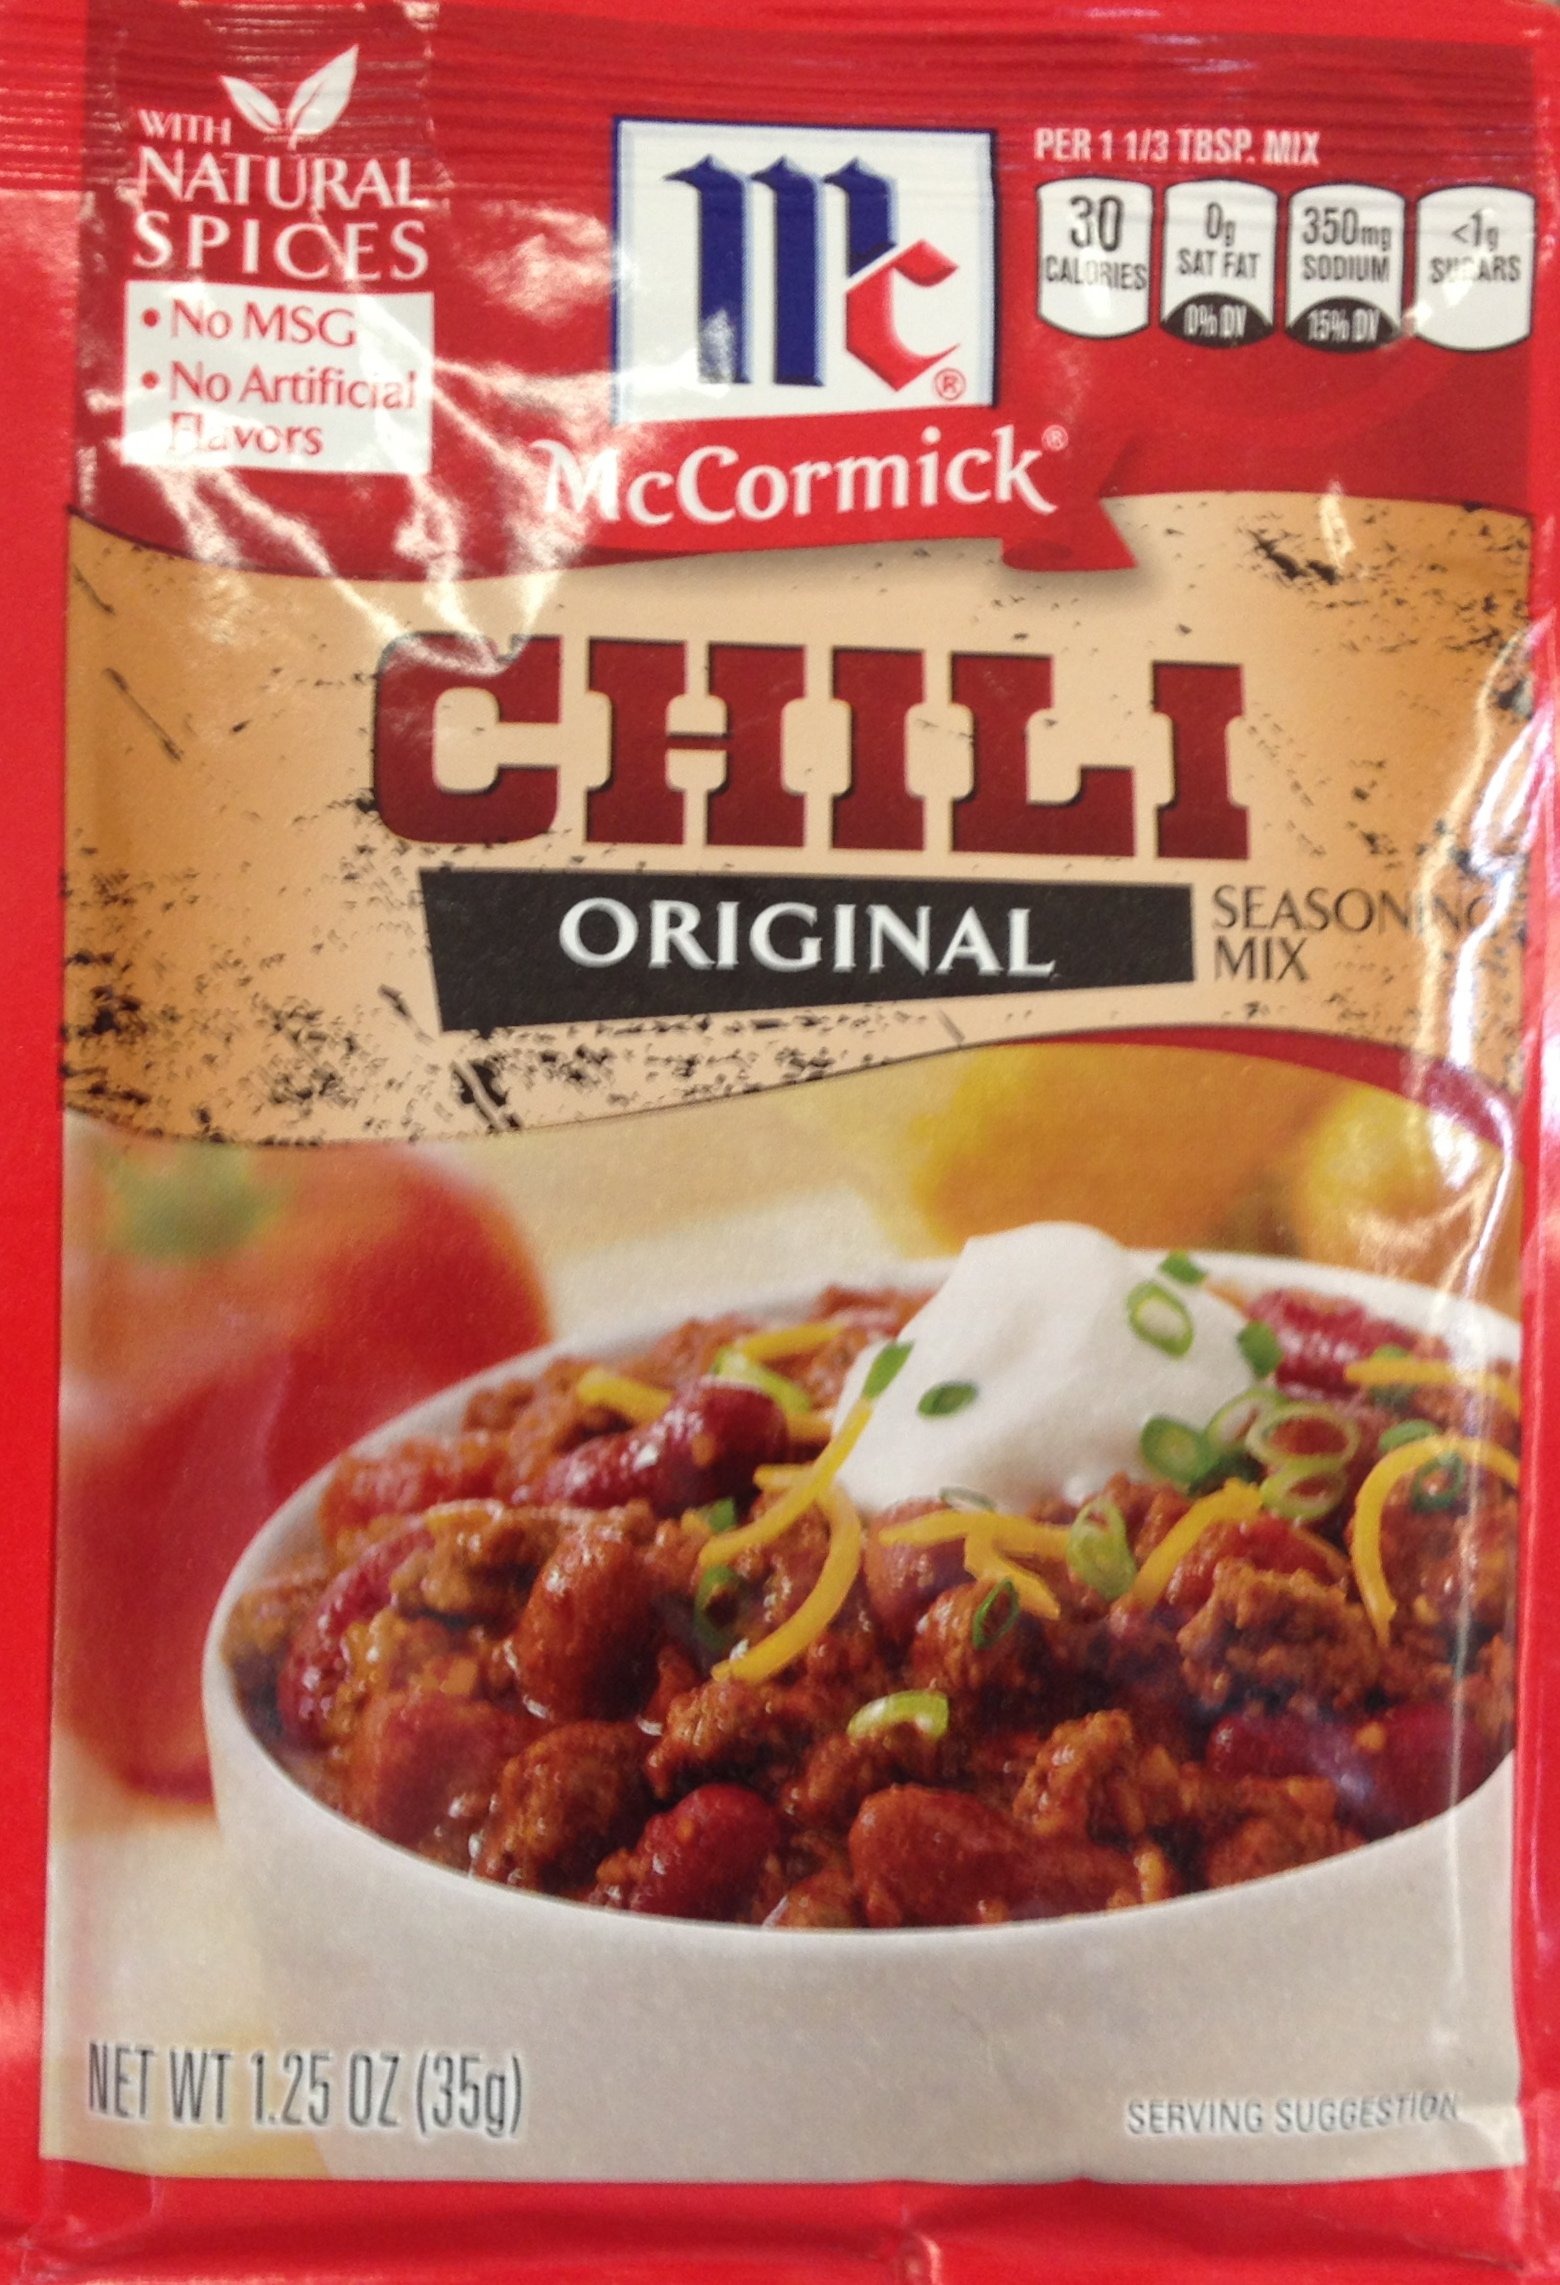
Item Name: McCormick Original CHILI Seasoning Mix 1.25oz (15 Packets)
Product Description: McCormick orginal chili seasoning mix, 1.25-ounce packet (Pack of 15)
Value: 18.75
Unit: Ounce

Price: 1.78